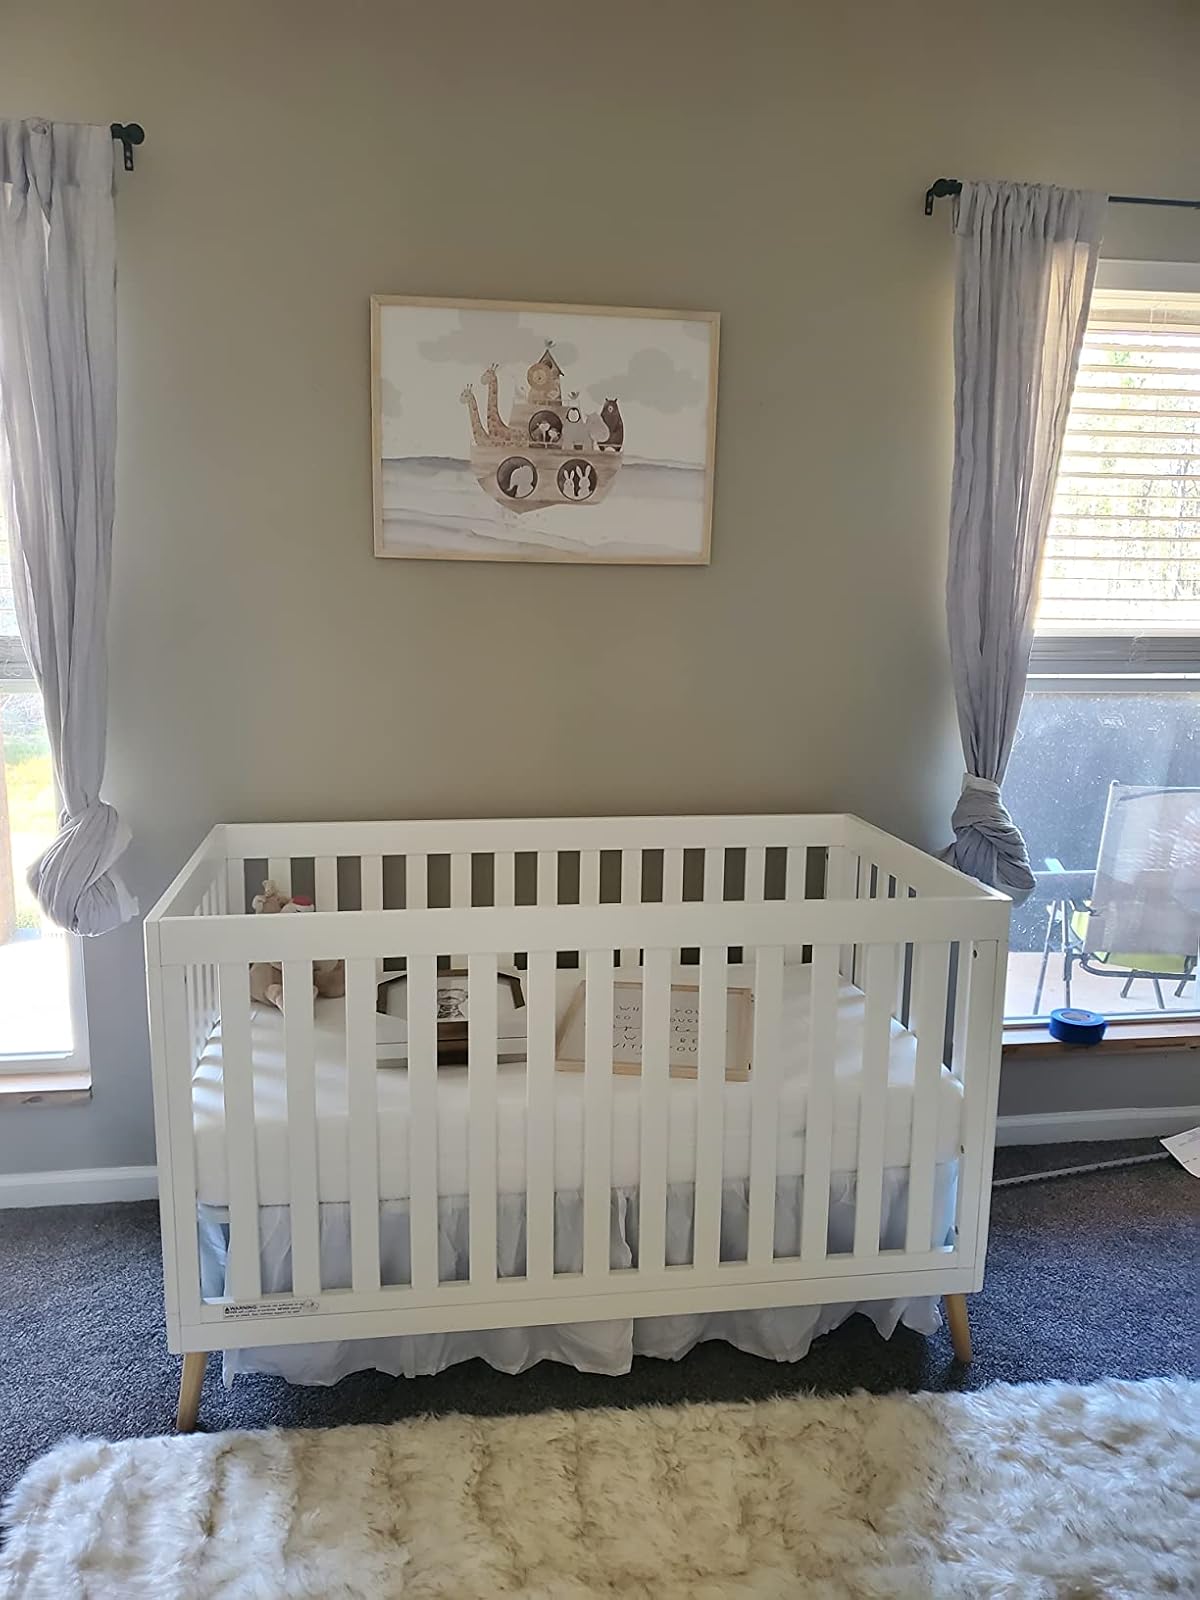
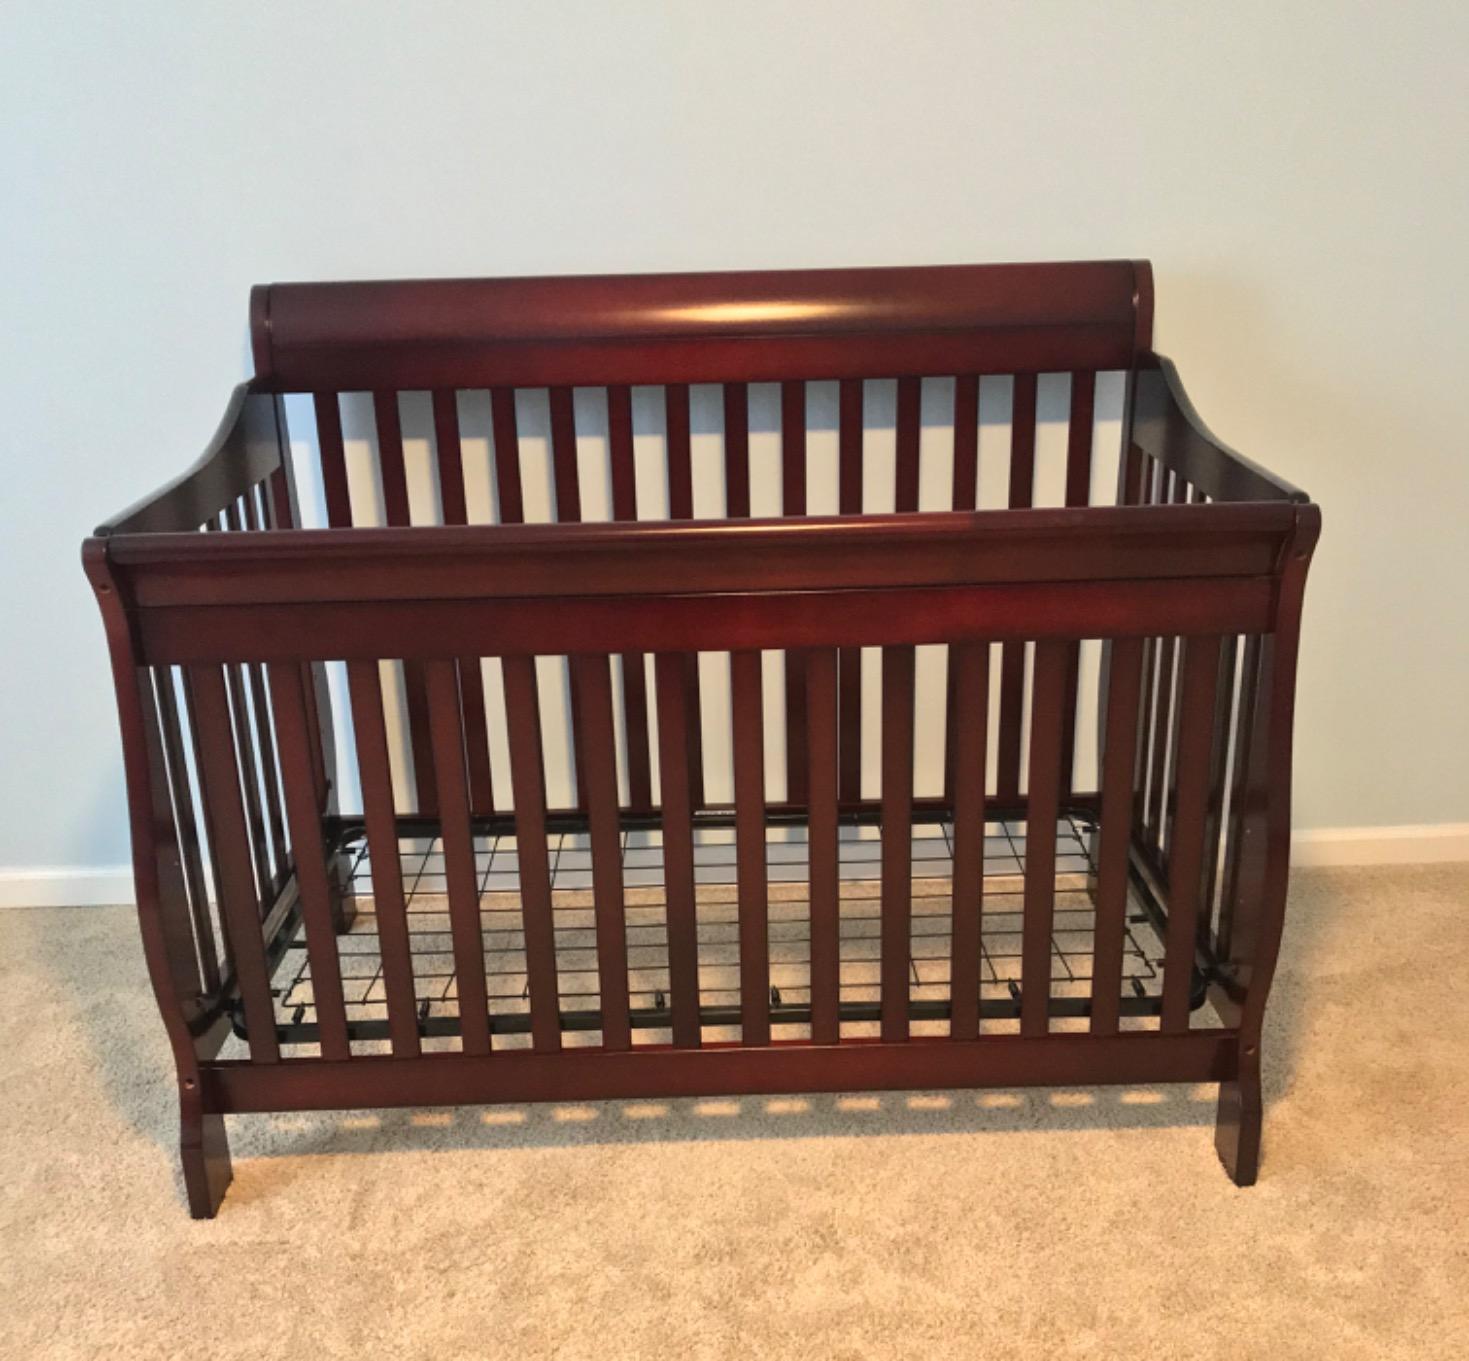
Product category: products_crib
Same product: no